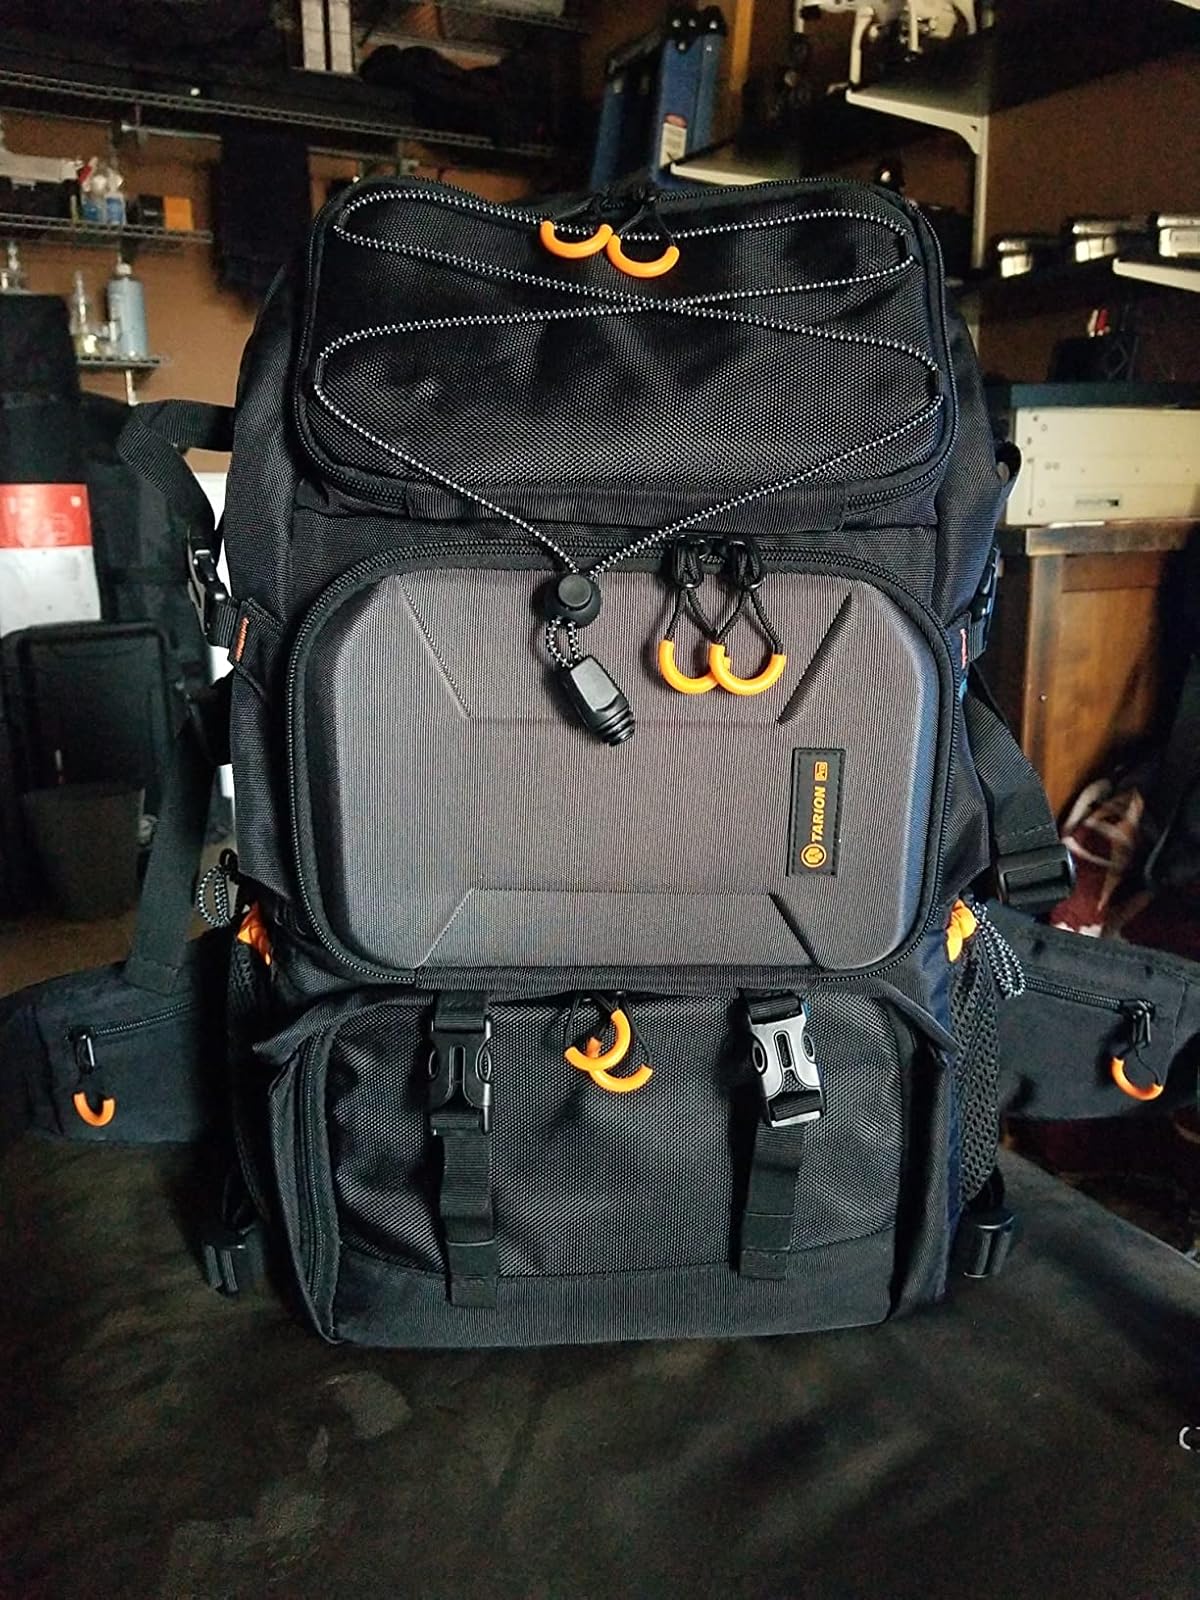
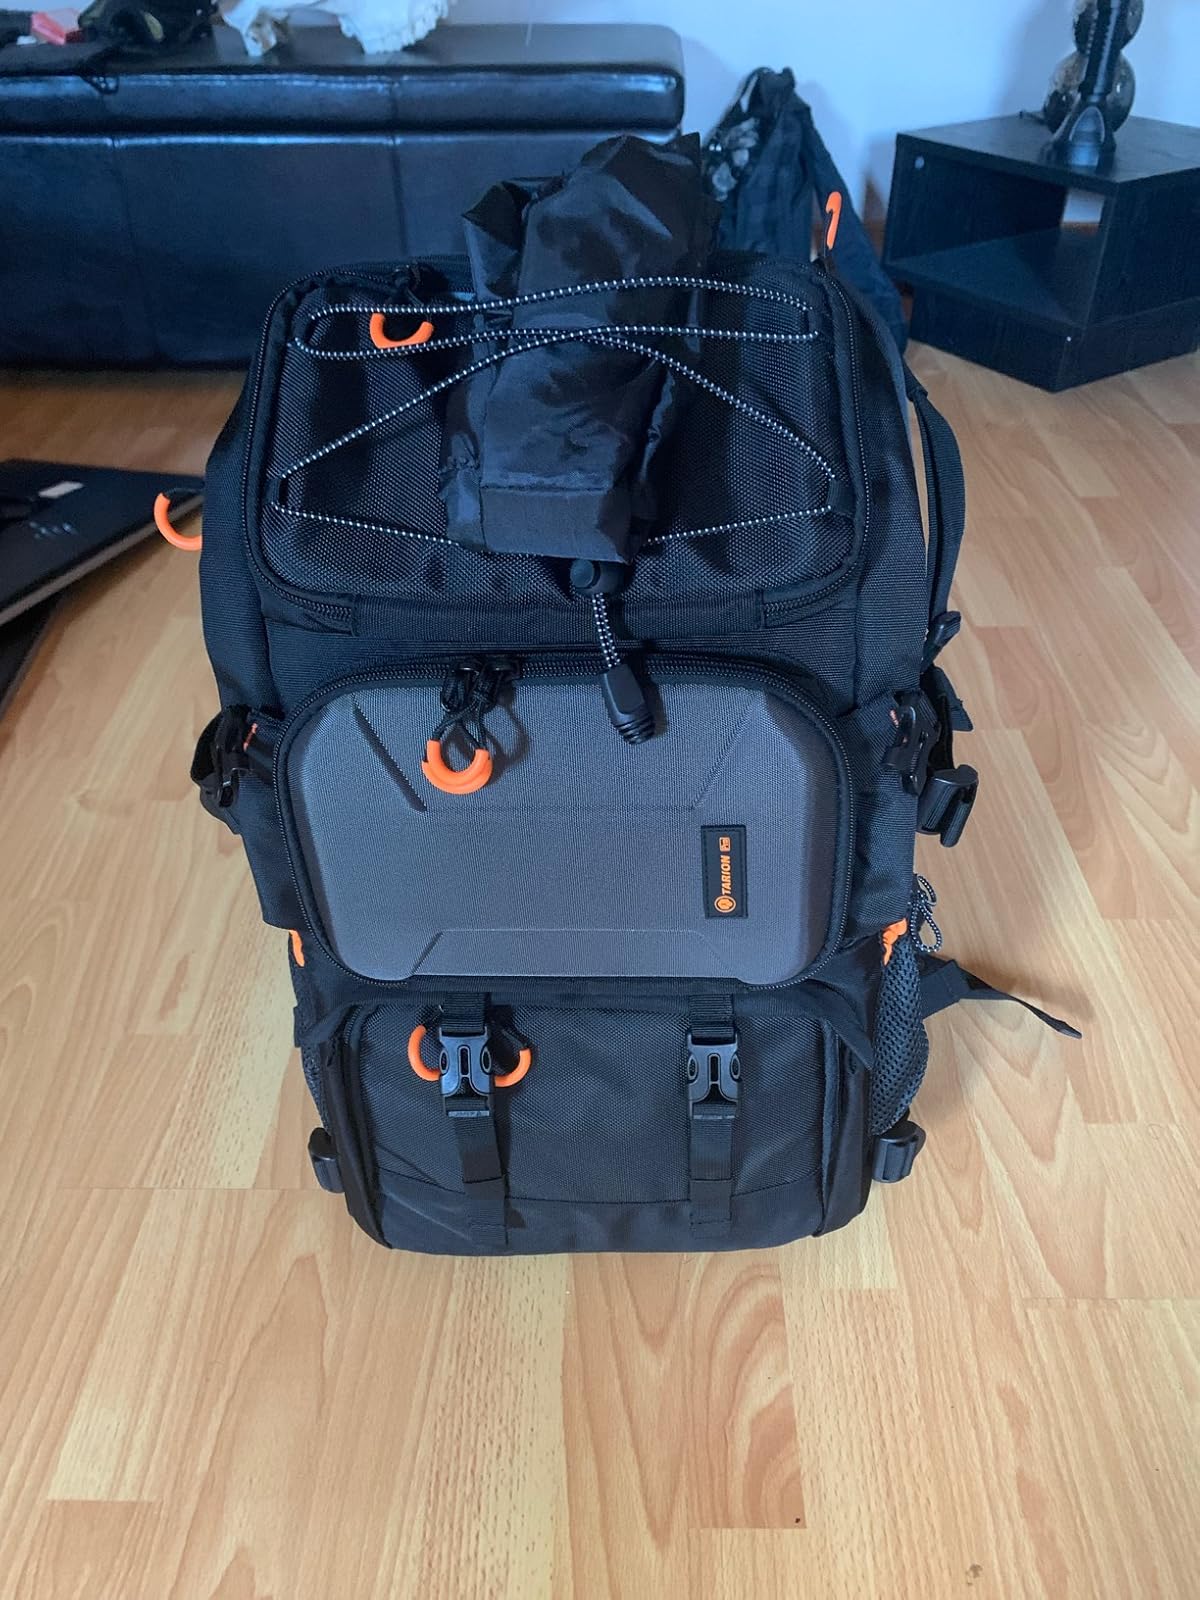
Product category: bag
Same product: yes